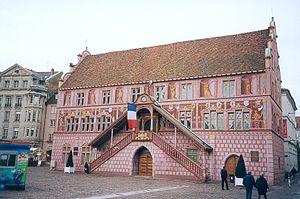
Auteur
Le Haut-Rhin est un département français de la région Grand Est. Il fait partie de la région historique et culturelle d'Alsace avec le département du Bas-Rhin. La préfecture ainsi que le conseil départemental sont situés à Colmar bien que la plus grande ville du département soit Mulhouse. Ses habitants sont appelés les Hauts-Rhinois. L'Insee et La Poste lui attribuent le code 68.